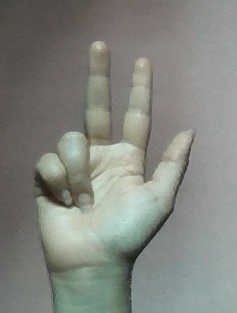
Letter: al